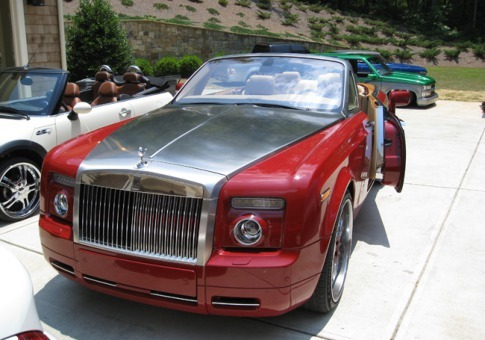
Car model: 2012 Rolls-Royce Phantom Drophead Coupe Convertible